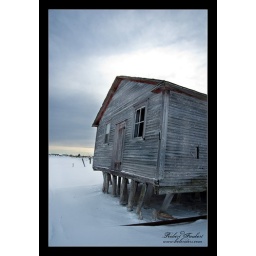
Abandoned building on a cold gray winter day in Newfoundland. Nikon D200 and Sigma 15-30mm glass.